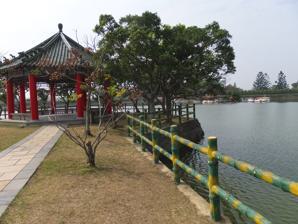
Building: Hutoupi Scenic Area
Country: Taiwan
Year built: 1846
Park in Xinhua, Tainan, Taiwan Hutoupi Scenic Area 虎頭埤風景區 Type park Location Xinhua , Tainan , Taiwan Coordinates 23°01′39.8″N 120°20′27.7″E / 23.027722°N 120.341028°E / 23.027722; 120.341028 Website Official website (in Chinese) Hutoupi Scenic Area ( traditional Chinese : 虎頭埤風景區 ; simplified Chinese : 虎头埤风景区 ; pinyin : Hǔtóupí Fēngjǐng Qū ) is a park in Xinhua District , Tainan , Taiwan . History The park consists of a reservoir which was established in 1846 for the purpose of supplying water to the farm areas around it for irrigation . In 1954, the Literature Committee of Tainan County Government chose the park as one of the top eight wonders of Tainan County . Architecture The park features the Tiger Moon Suspension Bridge ( Chinese : 虎月吊橋 ) and a pavilion at the center of the lake island. Facilities The park also features facilities such as accommodation, barbecue, bicycle renting, camping, conference room, food service etc. Transportation The park is accessible by bus from Tainan Station of Taiwan Railways . See also List of parks in Taiwan References